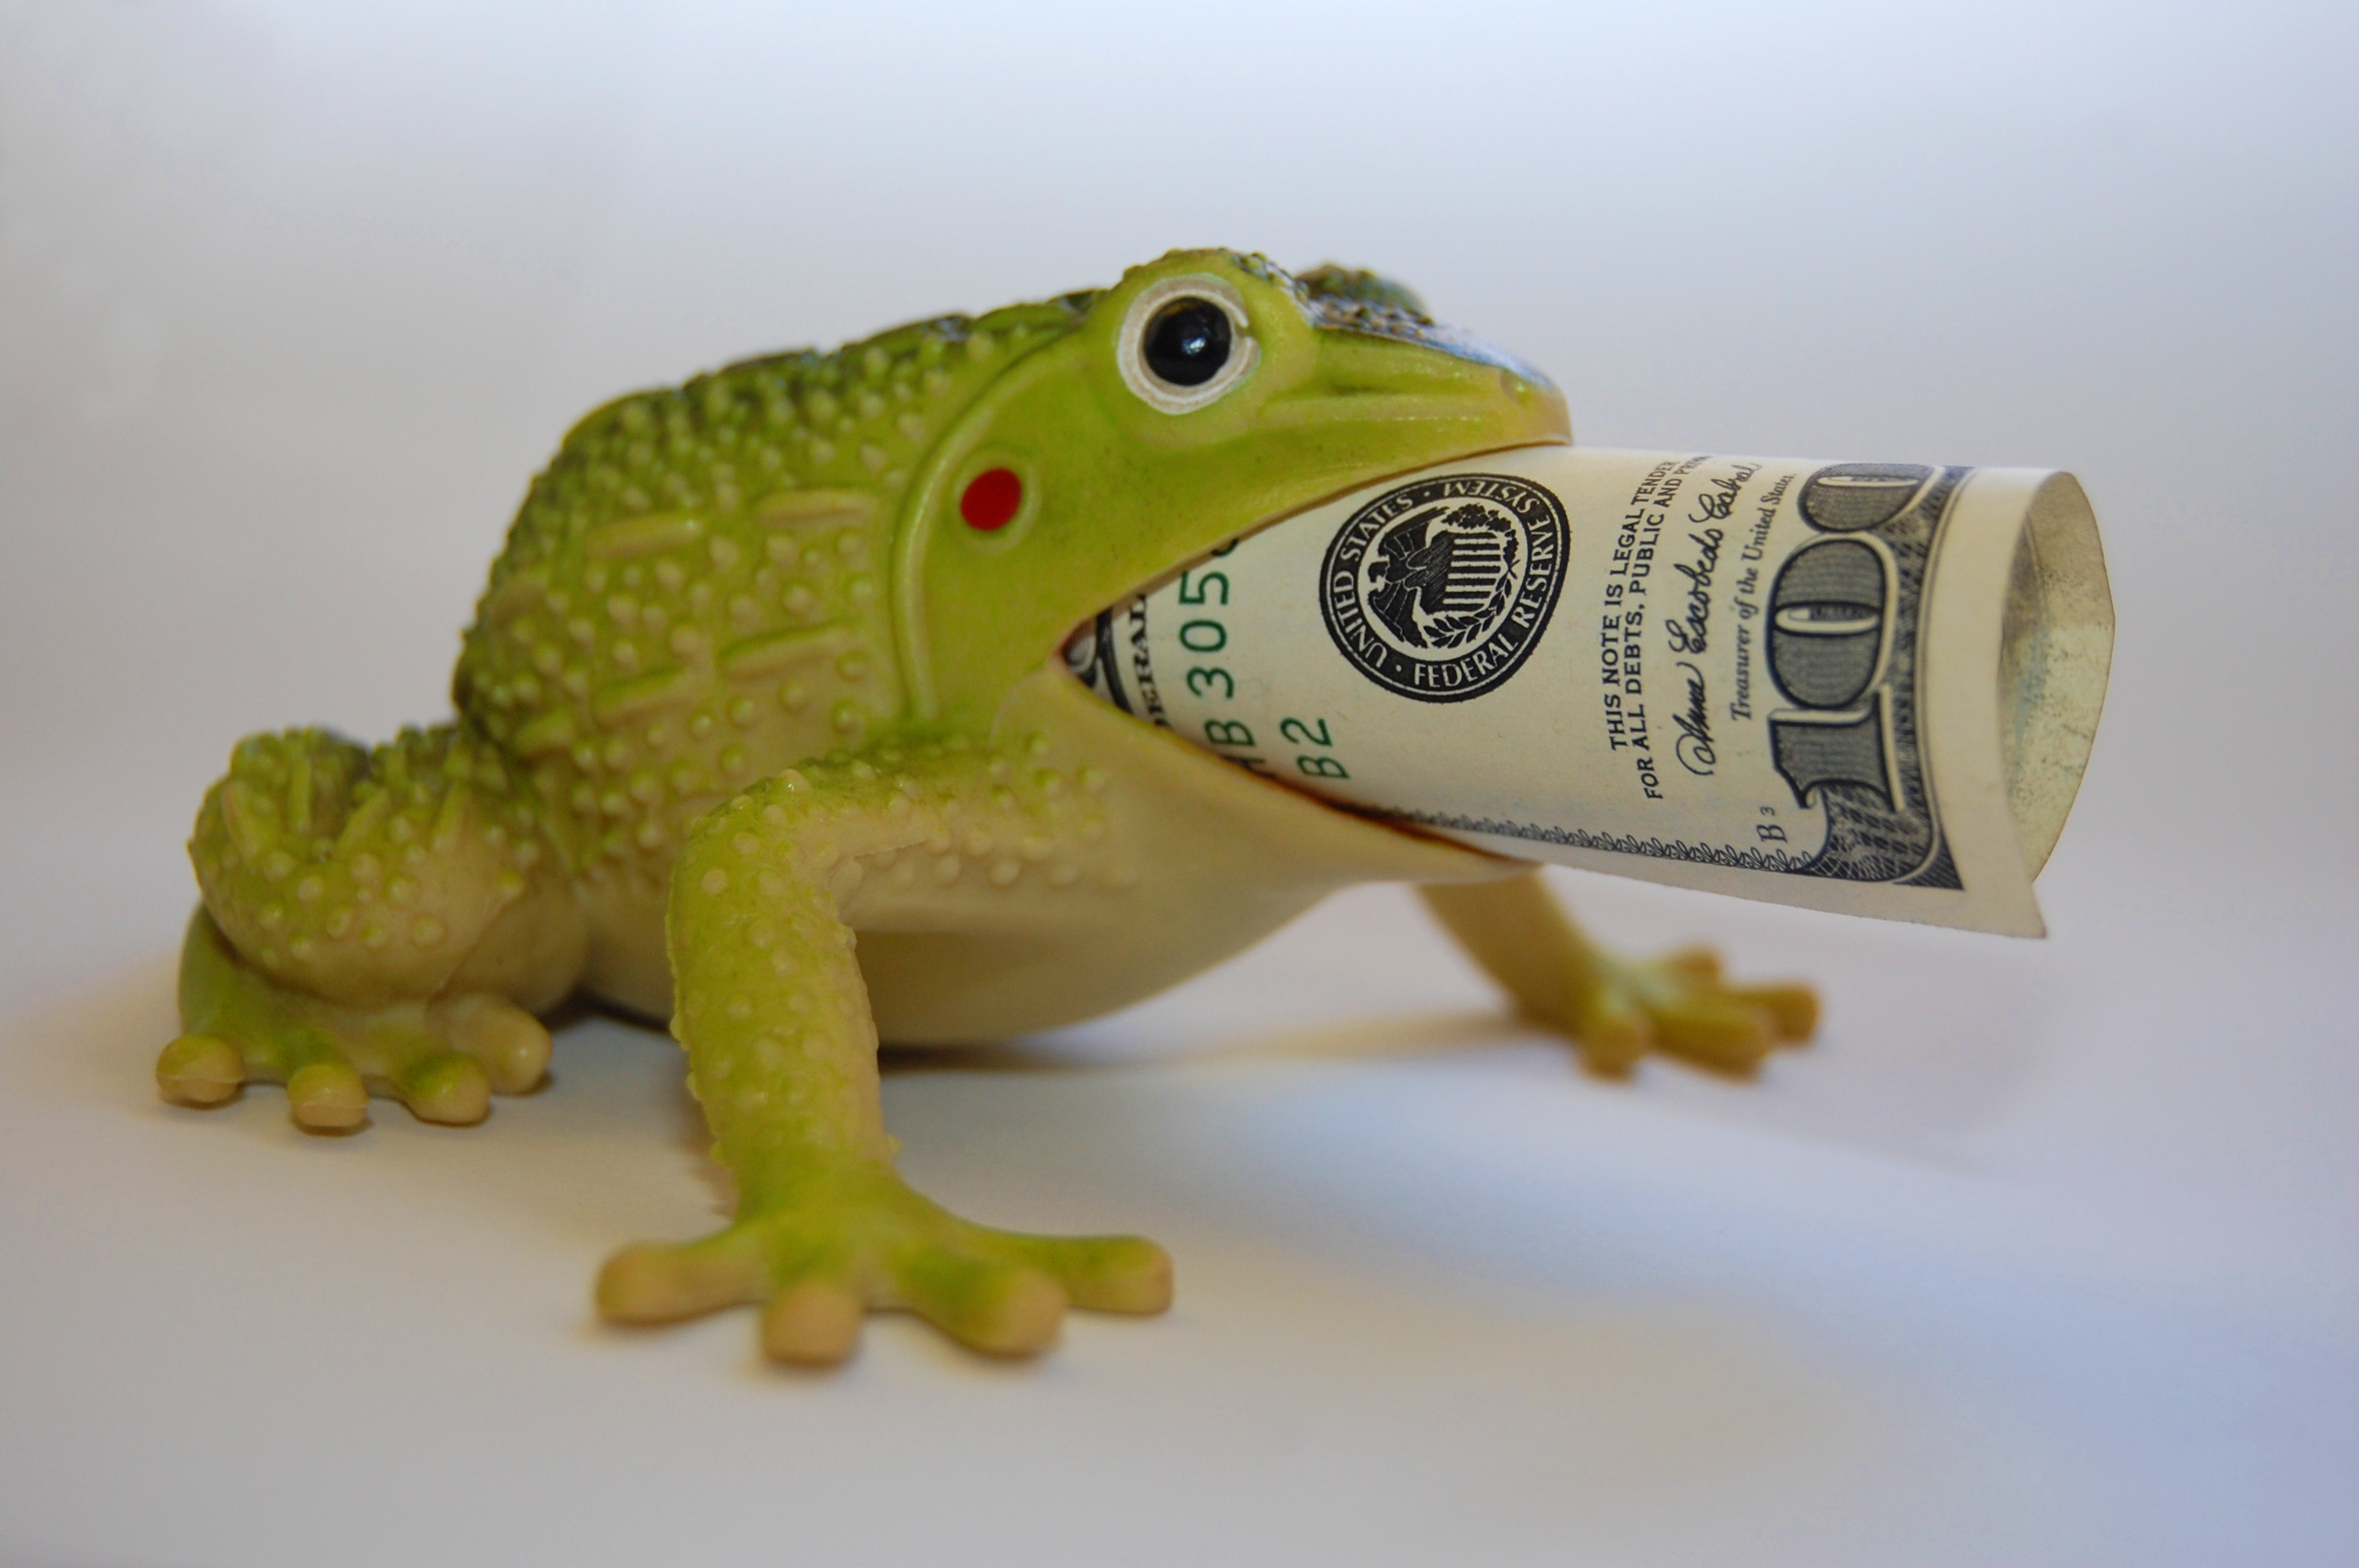
frog, finances, wealth, capital, coins, banknotes, monetary toad, profit, sign, background, illustration, money, toy, superstition, prosperity, toad, cash, dollars, one hundred dollars, marketing, advertising, ranidae, amphibian, bullfrog, tree frog, organism, reptile